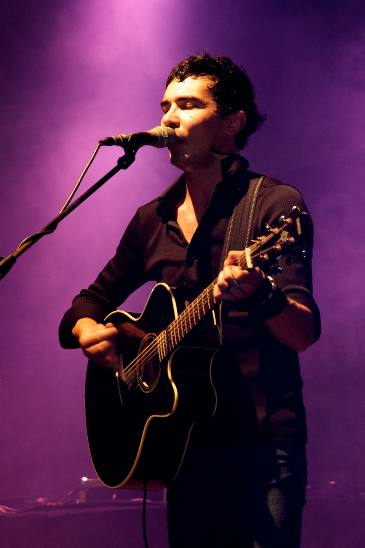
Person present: Yes